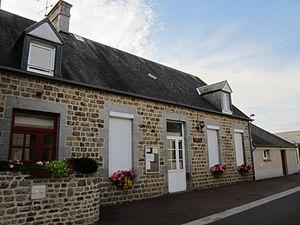
Marcilly, Manche
Marcilly est une commune française, située dans le département de la Manche en région Normandie, peuplée de 328 habitants.